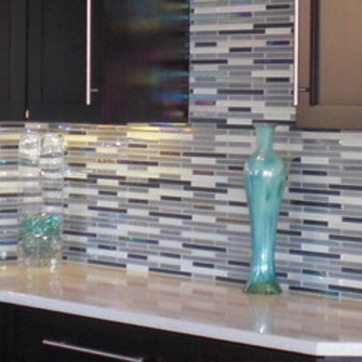
Material: tile